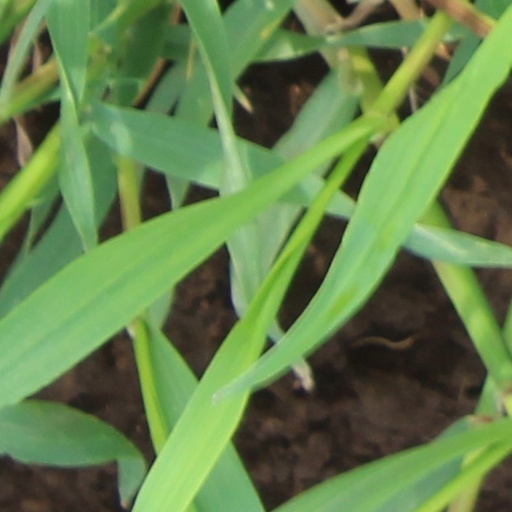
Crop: wheat